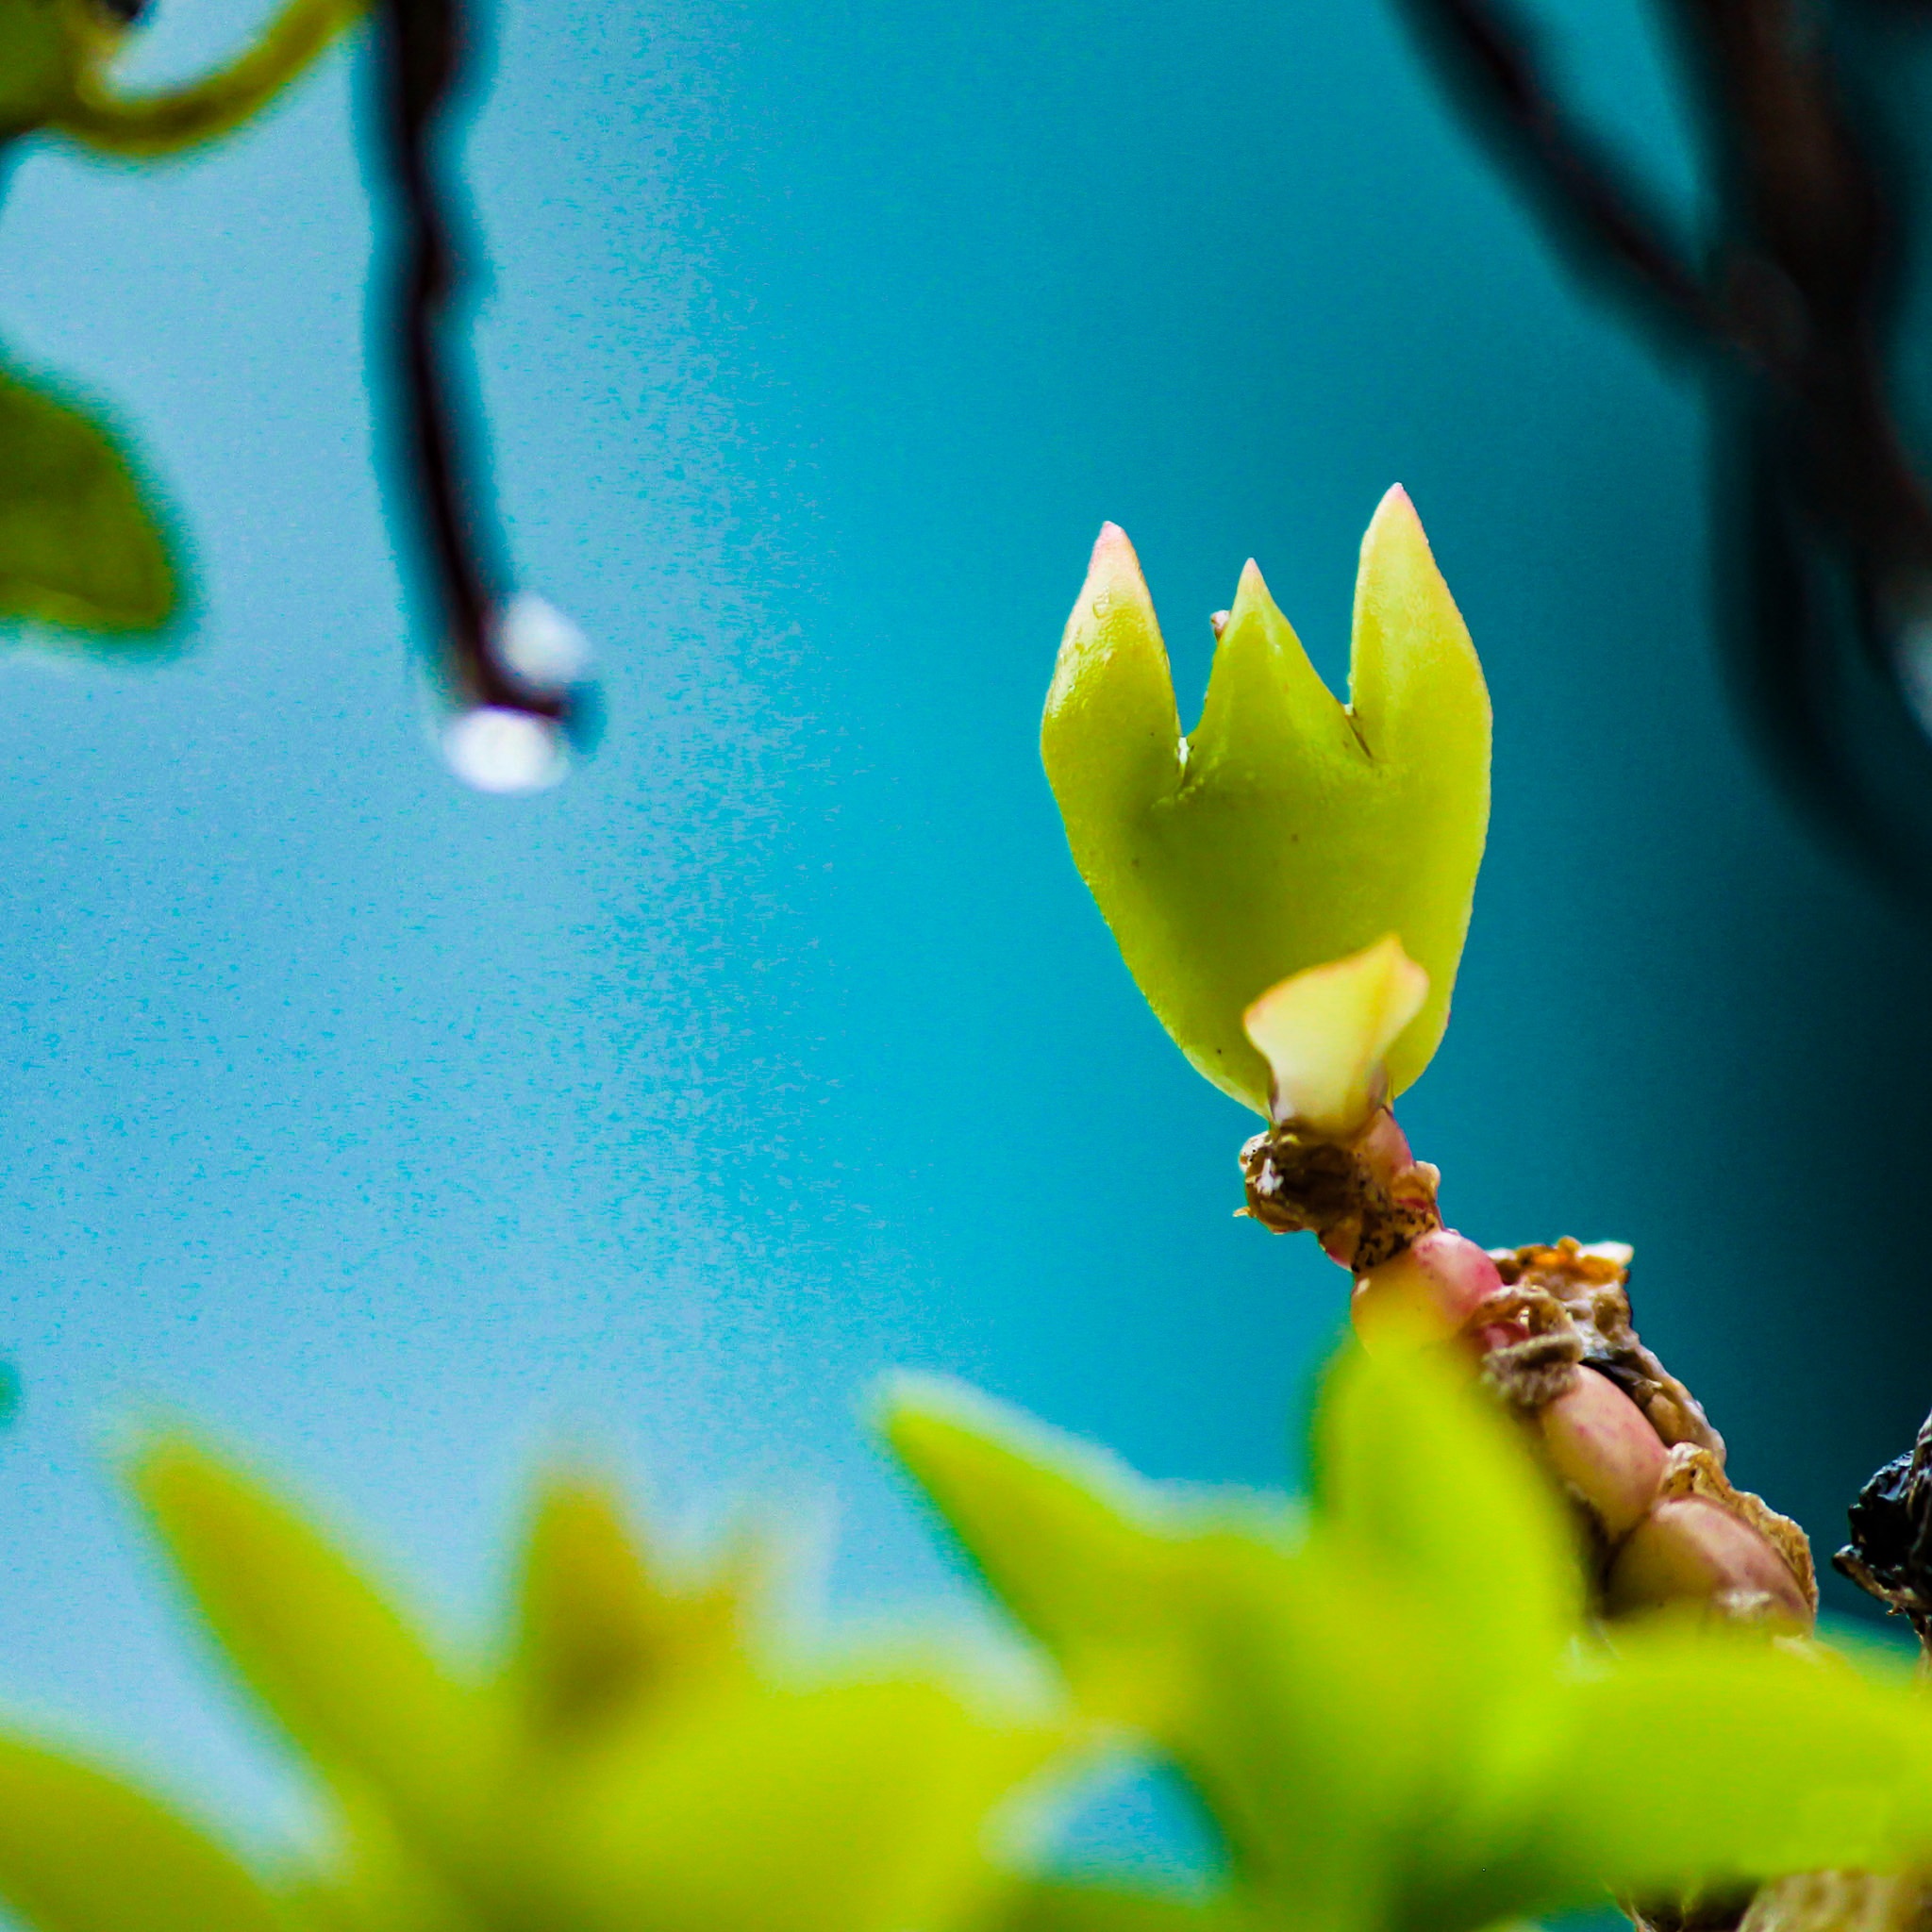
water, nature, branch, blossom, plant, photography, sunlight, leaf, flower, petal, spring, green, color, macro, biology, botany, blue, yellow, garden, flora, close up, macro photography, computer wallpaper